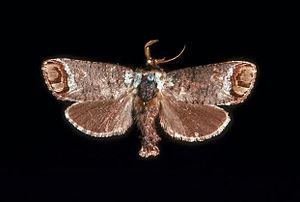
Cossula est un genre d'insectes de l'ordre des lépidoptères et de la famille des Cossidae.